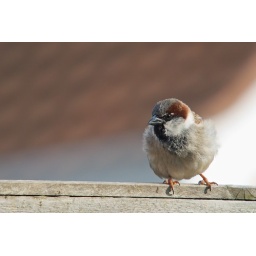
Male House Sparrow (Passer Domesticus) sitting on a fence in a garden in Bedfordshire. April